Fatigue testing

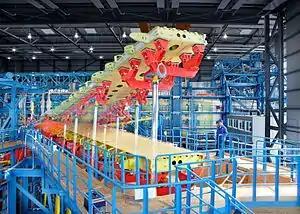
IABG Fatigue test of the Airbus A380 wing (showing the wing deflected upwards superimposed on the unloaded wing). The wing was tested for a total of 47500 flights which is 2.5 times the number of flights in 25 years of operation. Each 16 hour flight took 11 minutes to simulate on the fatigue test rig.

Fatigue testing is a specialised form of mechanical testing that is performed by applying cyclic loading to a "coupon" or structure. These tests are used either to generate fatigue life and crack growth data, identify critical locations or demonstrate the safety of a structure that may be susceptible to fatigue. Fatigue tests are used on a range of components from coupons through to full size test articles such as automobiles and aircraft.